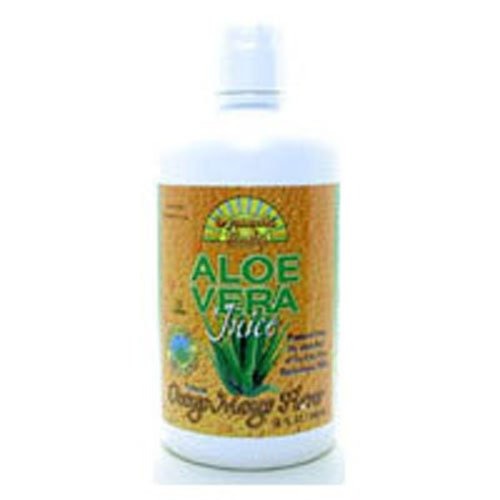
Item Name: Organic Unflavored Aloe Vera Juice
Value: 32.0
Unit: Fl Oz

Price: 10.1